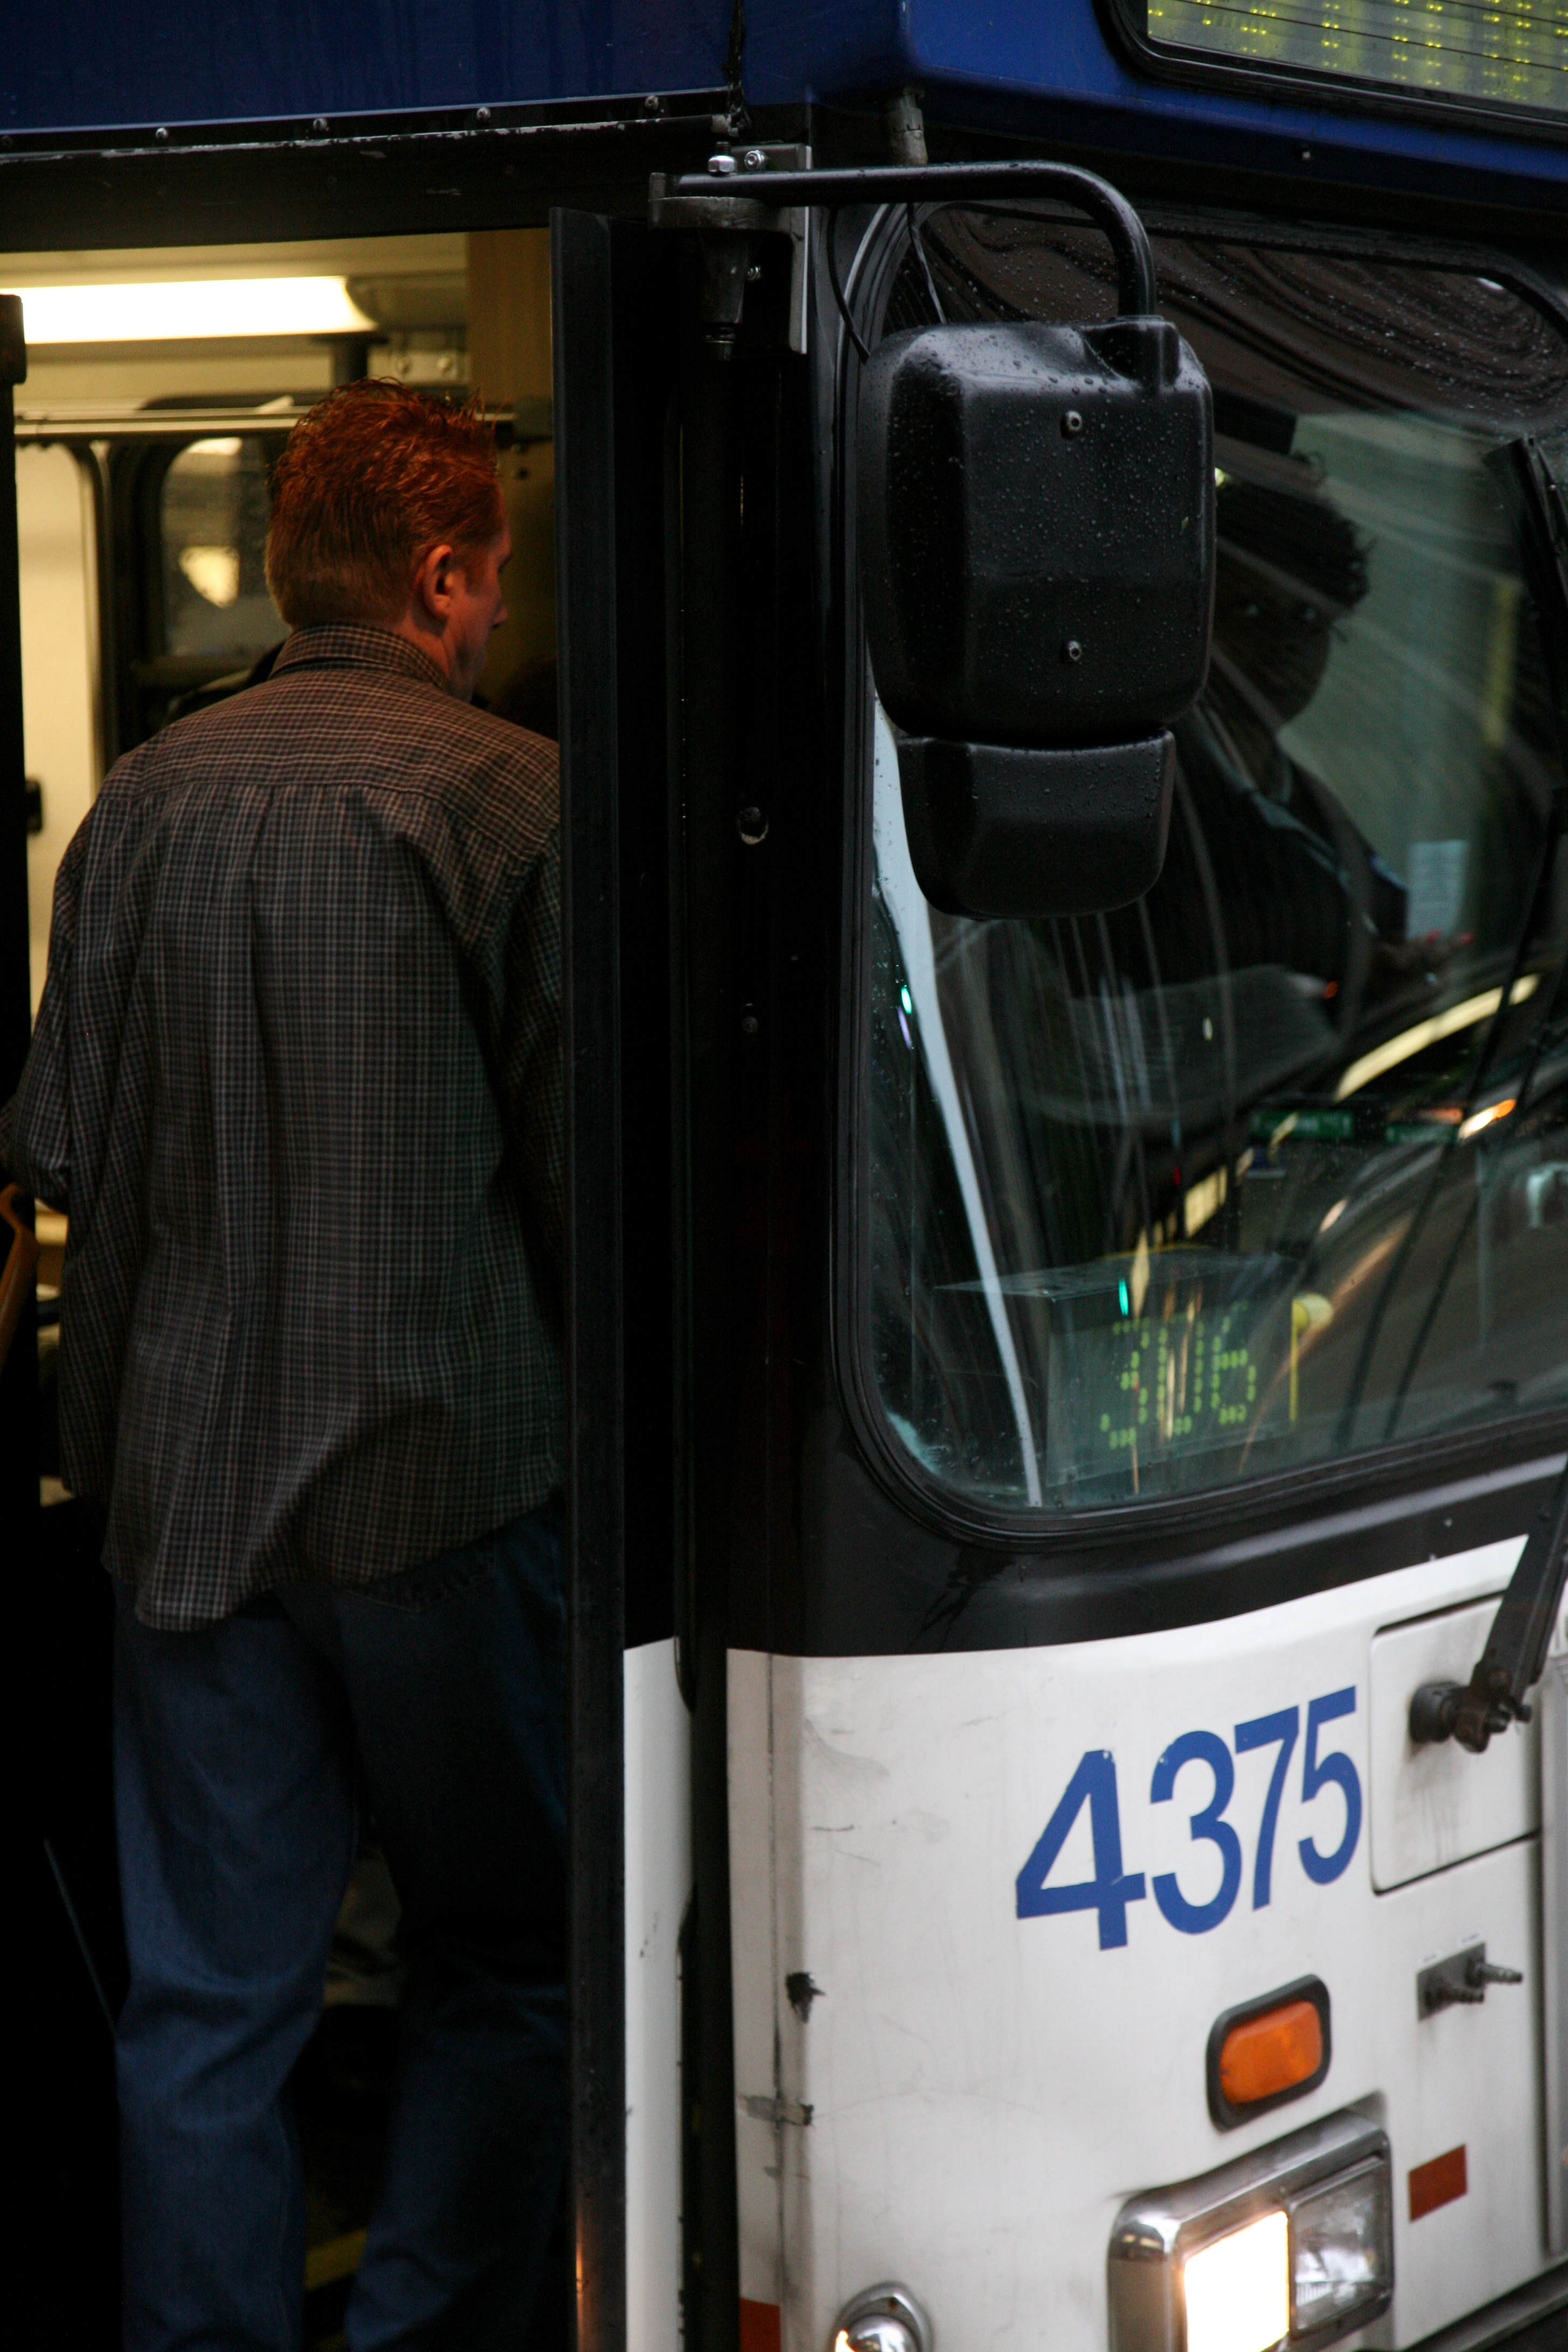
rain, transport, vehicle, public transport, bus, pluie, cts, wisconsin, milwaukee, milwaukeecountytransitsystem